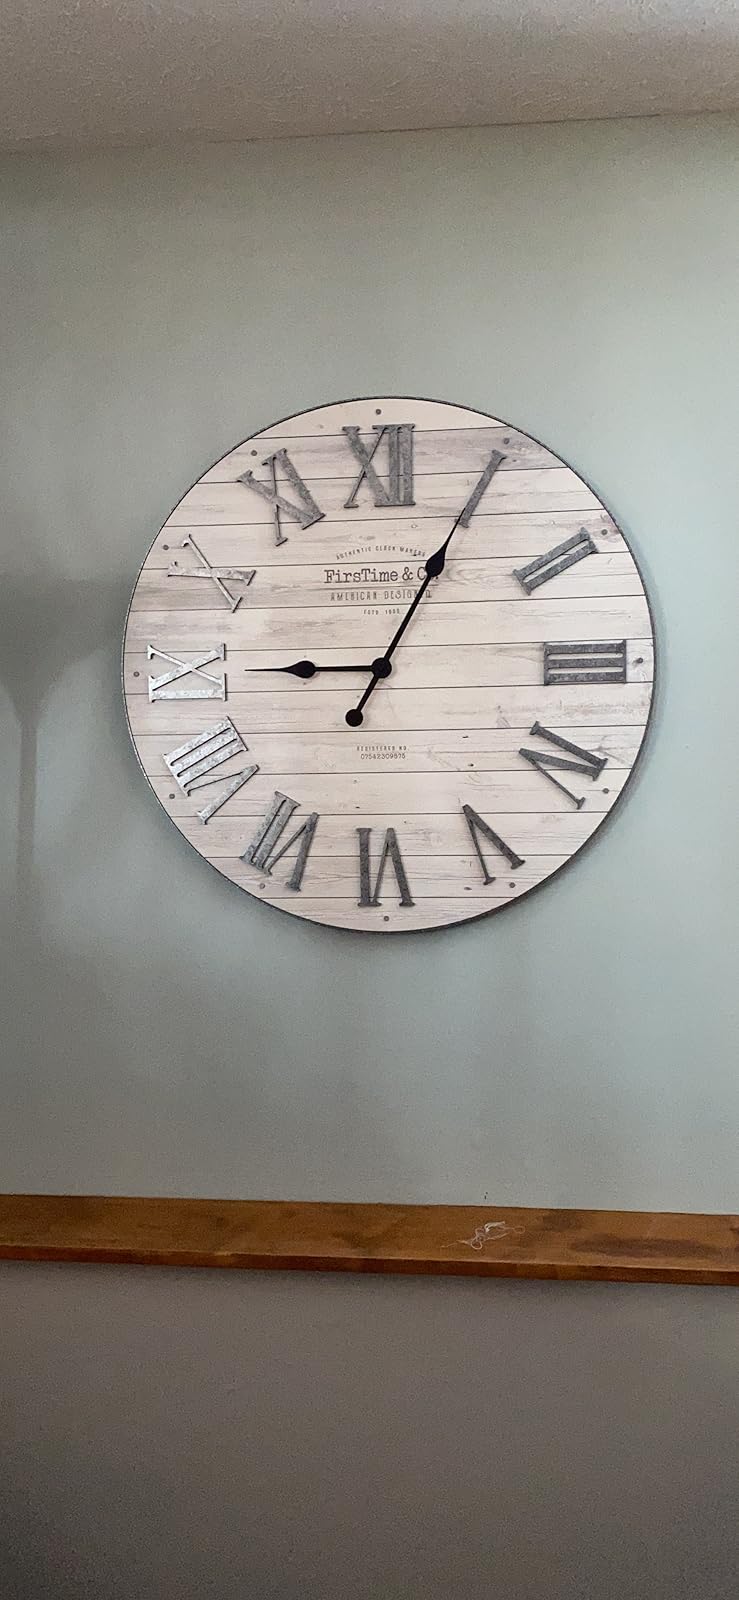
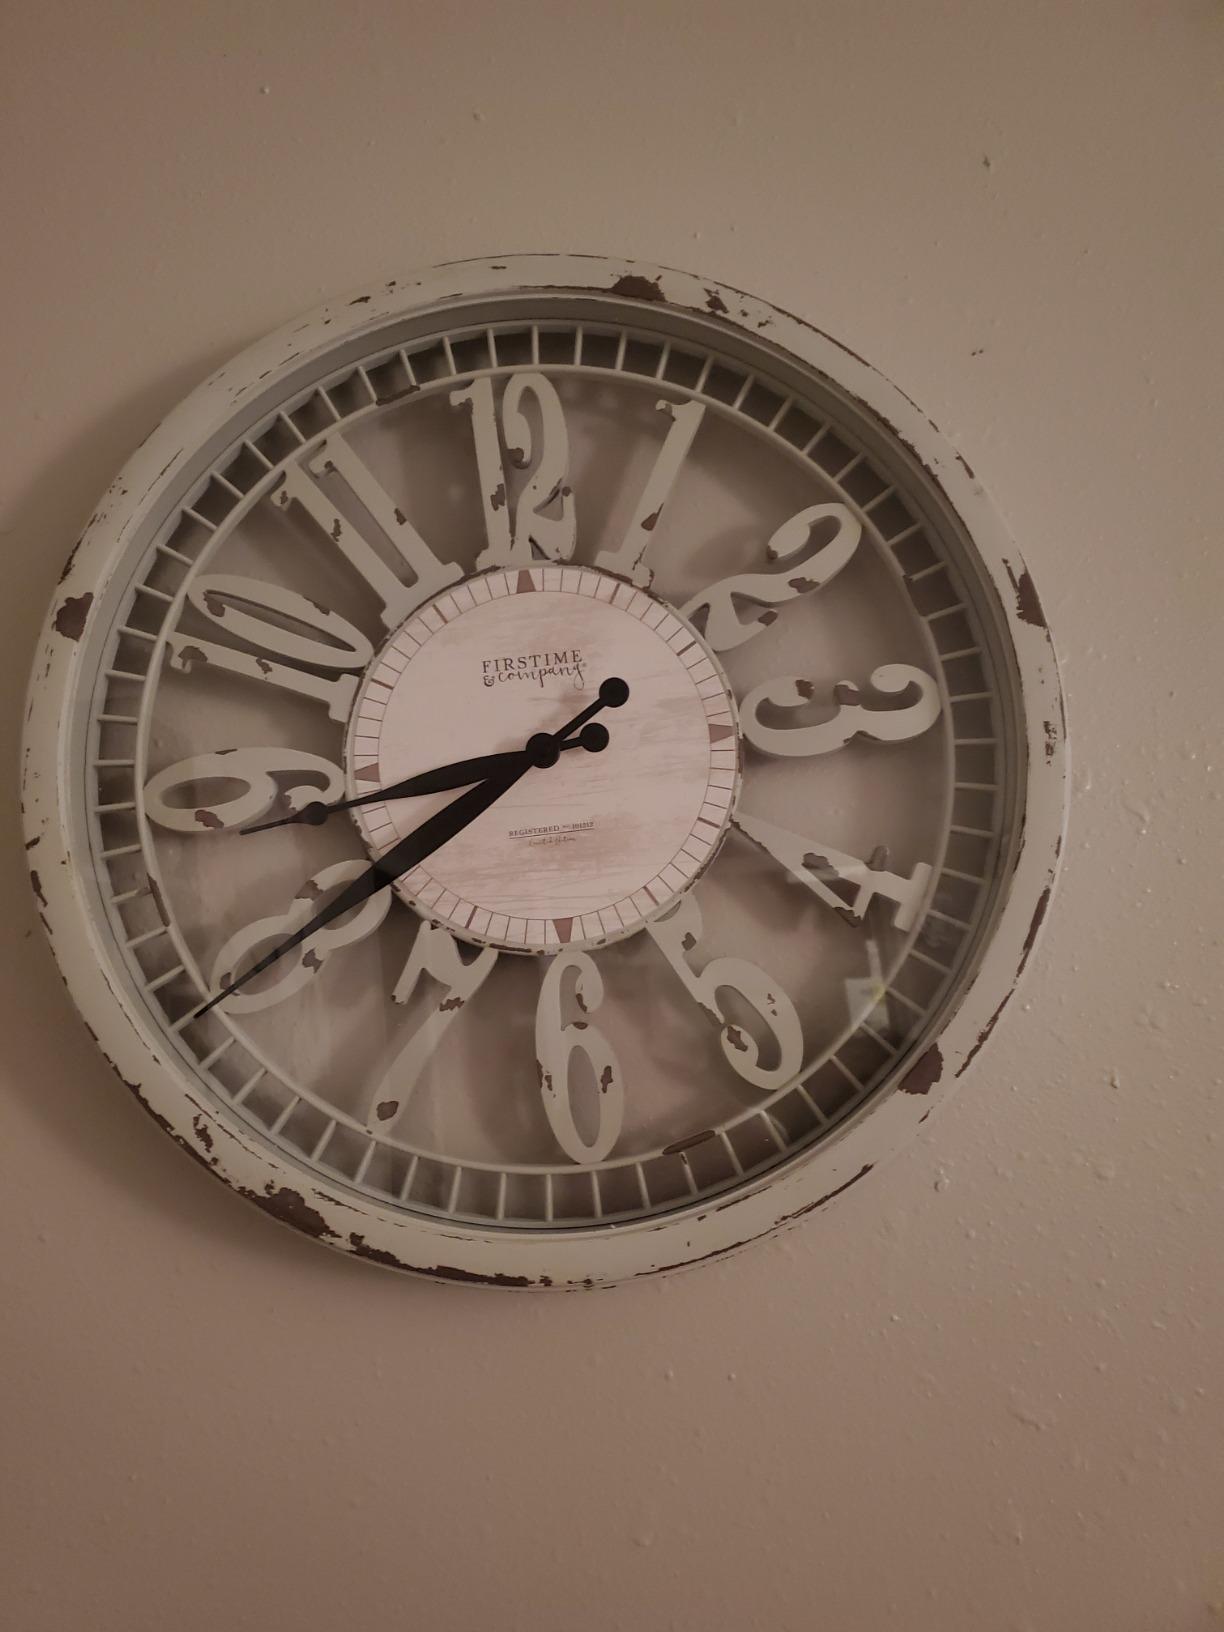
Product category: clock
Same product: no